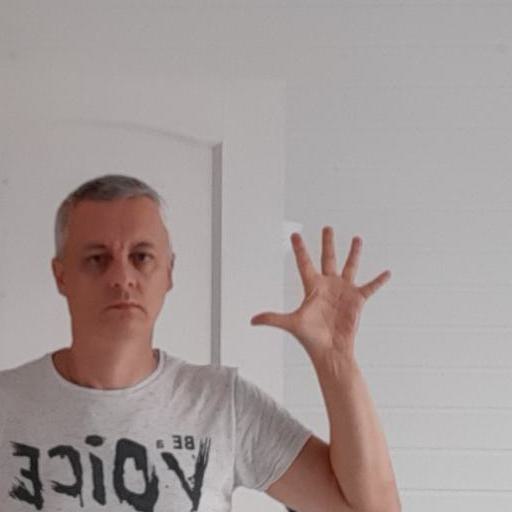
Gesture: palm